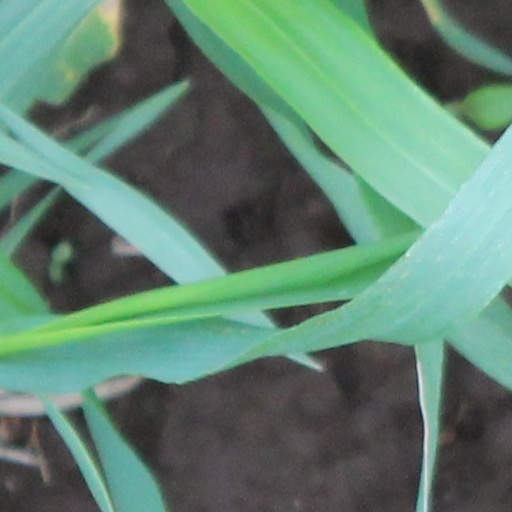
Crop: wheat